Injibara

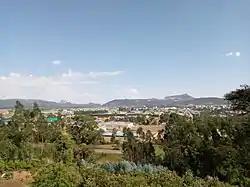
Injibara in 2020

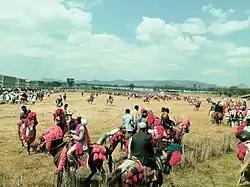
Horse-riding parade in Injibara town

Injibara was the scene of (in the words of Sven Rubenson) "one of the most bloody battles" of Emperor Tewodros' reign. In 1863, he marched against Tedla Gwalu, who had revolted against him in Gojjam. Whilst Tewodros defeated Gwalu in the battle, Gwalu escaped to continue his revolt against the Emperor.